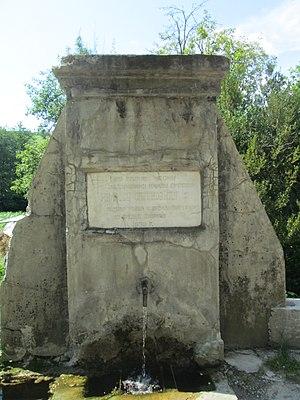
Srednja Dobrinja est un village de Serbie situé dans la municipalité de Požega, district de Zlatibor. Au recensement de 2011, il comptait 408 habitants.